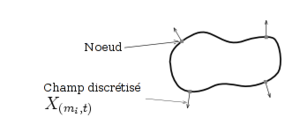
Milieu discrétisé (Schéma de principe)
En analyse numérique, la méthode des éléments finis est utilisée pour résoudre numériquement des équations aux dérivées partielles. Celles-ci peuvent par exemple représenter analytiquement le comportement dynamique de certains systèmes physiques.